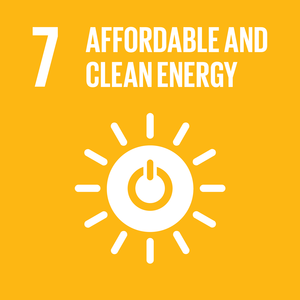
La thématique du recours aux énergies renouvelables est l'objectif nᵒ 7 des 17 Objectifs de développement durable adoptés en 2015 par l'Assemblée générale des Nations unies. Son intitulé complet est : « Garantir l’accès de tous à des services énergétiques fiables, durables et modernes, à un coût abordable ».